Frank Wall (steamboat engineer)

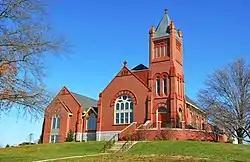
Saint Dominic's

On July 3, 1896, Wall, came to Pittsburgh from his home in Springfield, Kentucky to close up a real estate transaction with the Pennsylvania Railroad Company involving about $30,000. He also came to visit relatives. Arriving at the station which bore his name, Wall, who was hard of hearing, had just started to walk along the track when he was hit by another railroad train and crushed to death in sight of many onlookers. He was a millionaire at the time of his death. Many knew him as "Uncle Frank." He is buried at Saint Dominics Cemetery in Springfield, Kentucky with a large angel atop his gravestone.